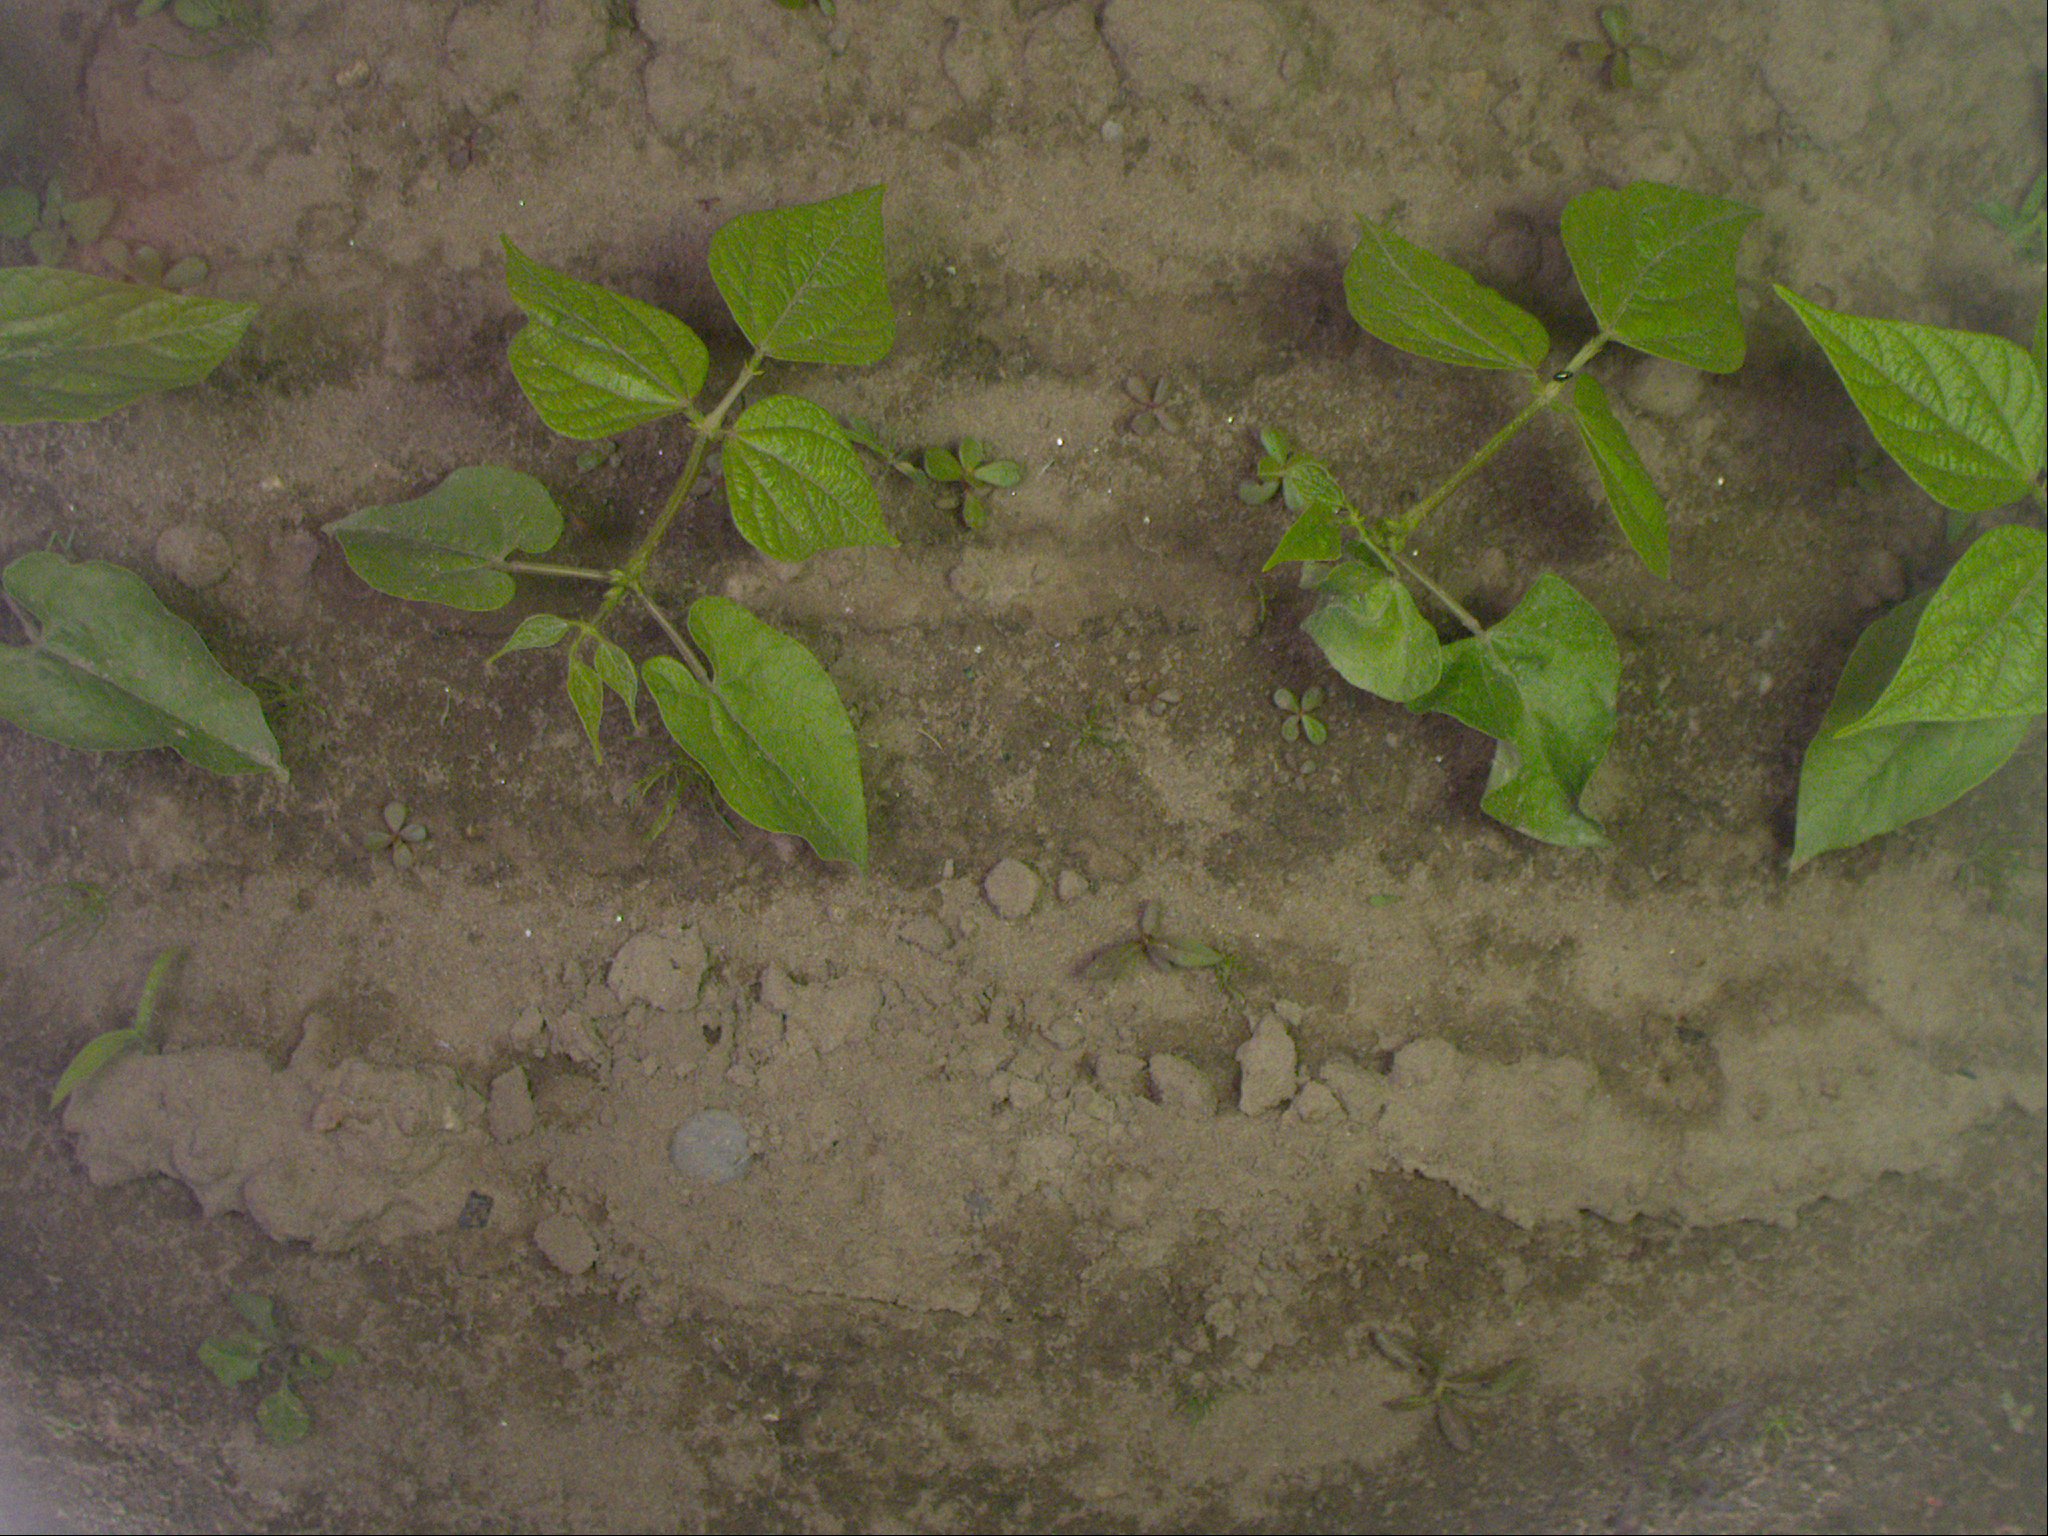
Crop: bean
Objects: bean, bean, stem_bean, bean, stem_bean, bean